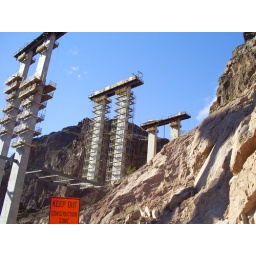
Part of the new highway / bridge they're building over the valley...